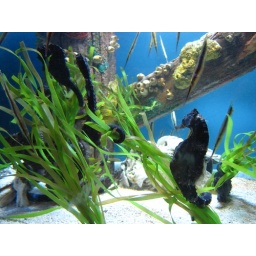
sea horses and pipe fish things. ~taken at the GA Aquaruim in Atlanta